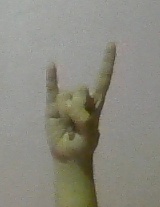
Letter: la